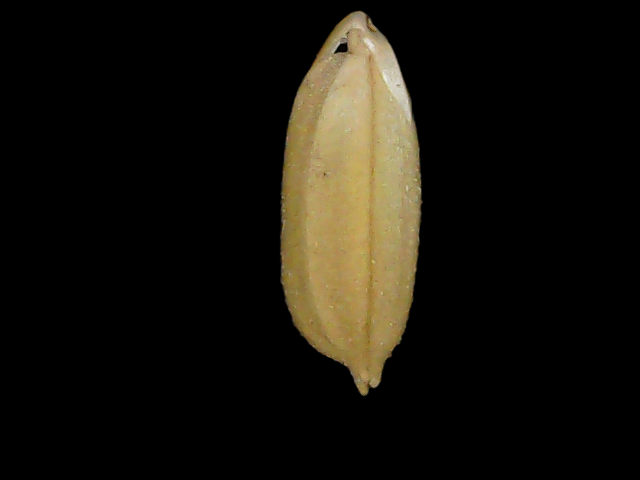
Rice variety: Bd52